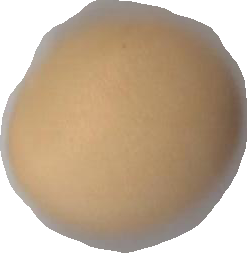
Variety: Dega